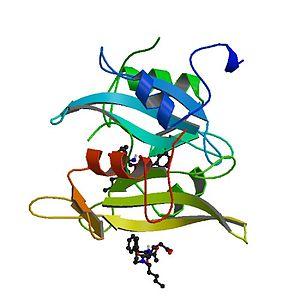
Src désigne une famille de gènes, que l'on trouve chez les animaux et des virus. Ce sont des proto-oncogènes codant des tyrosine kinases SRC, initialement découverts par J. Michael Bishop et Harold E. Varmus; ils ont remporté pour cette découverte, le prix Nobel de physiologie ou médecine en 1989.